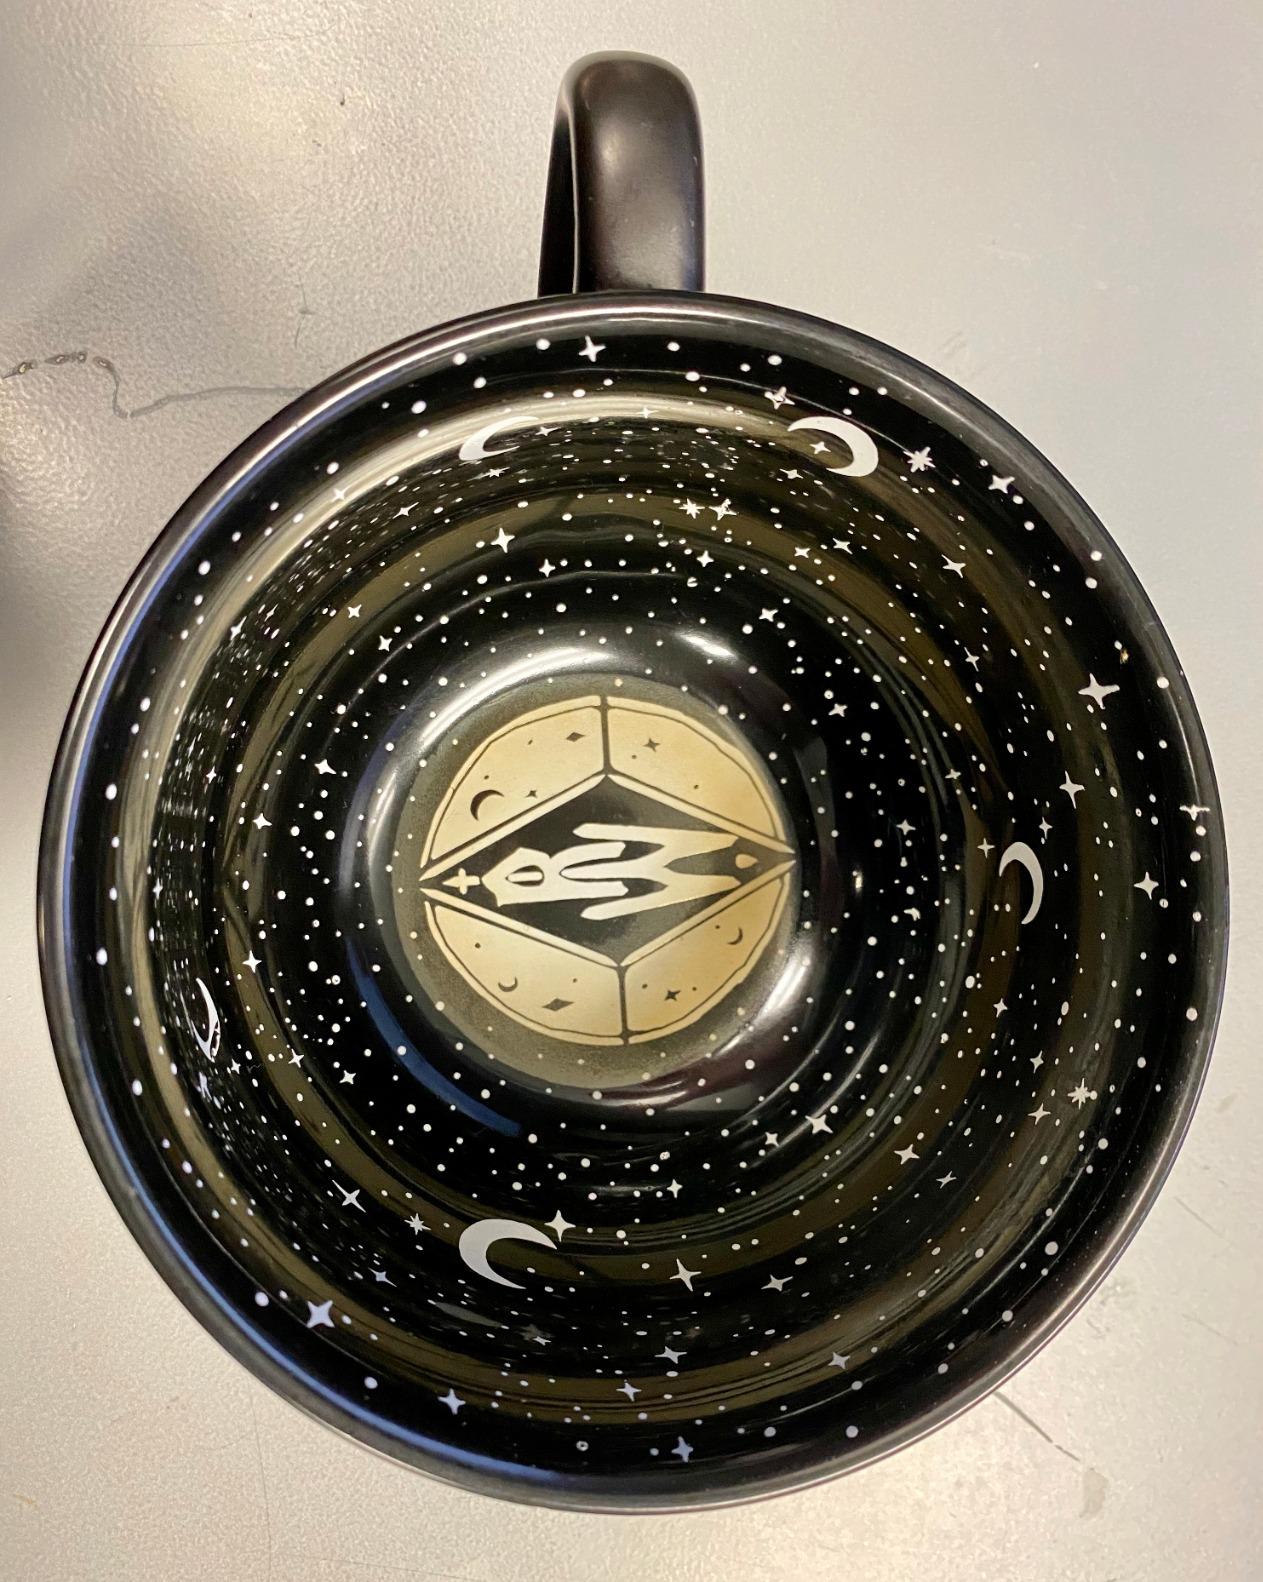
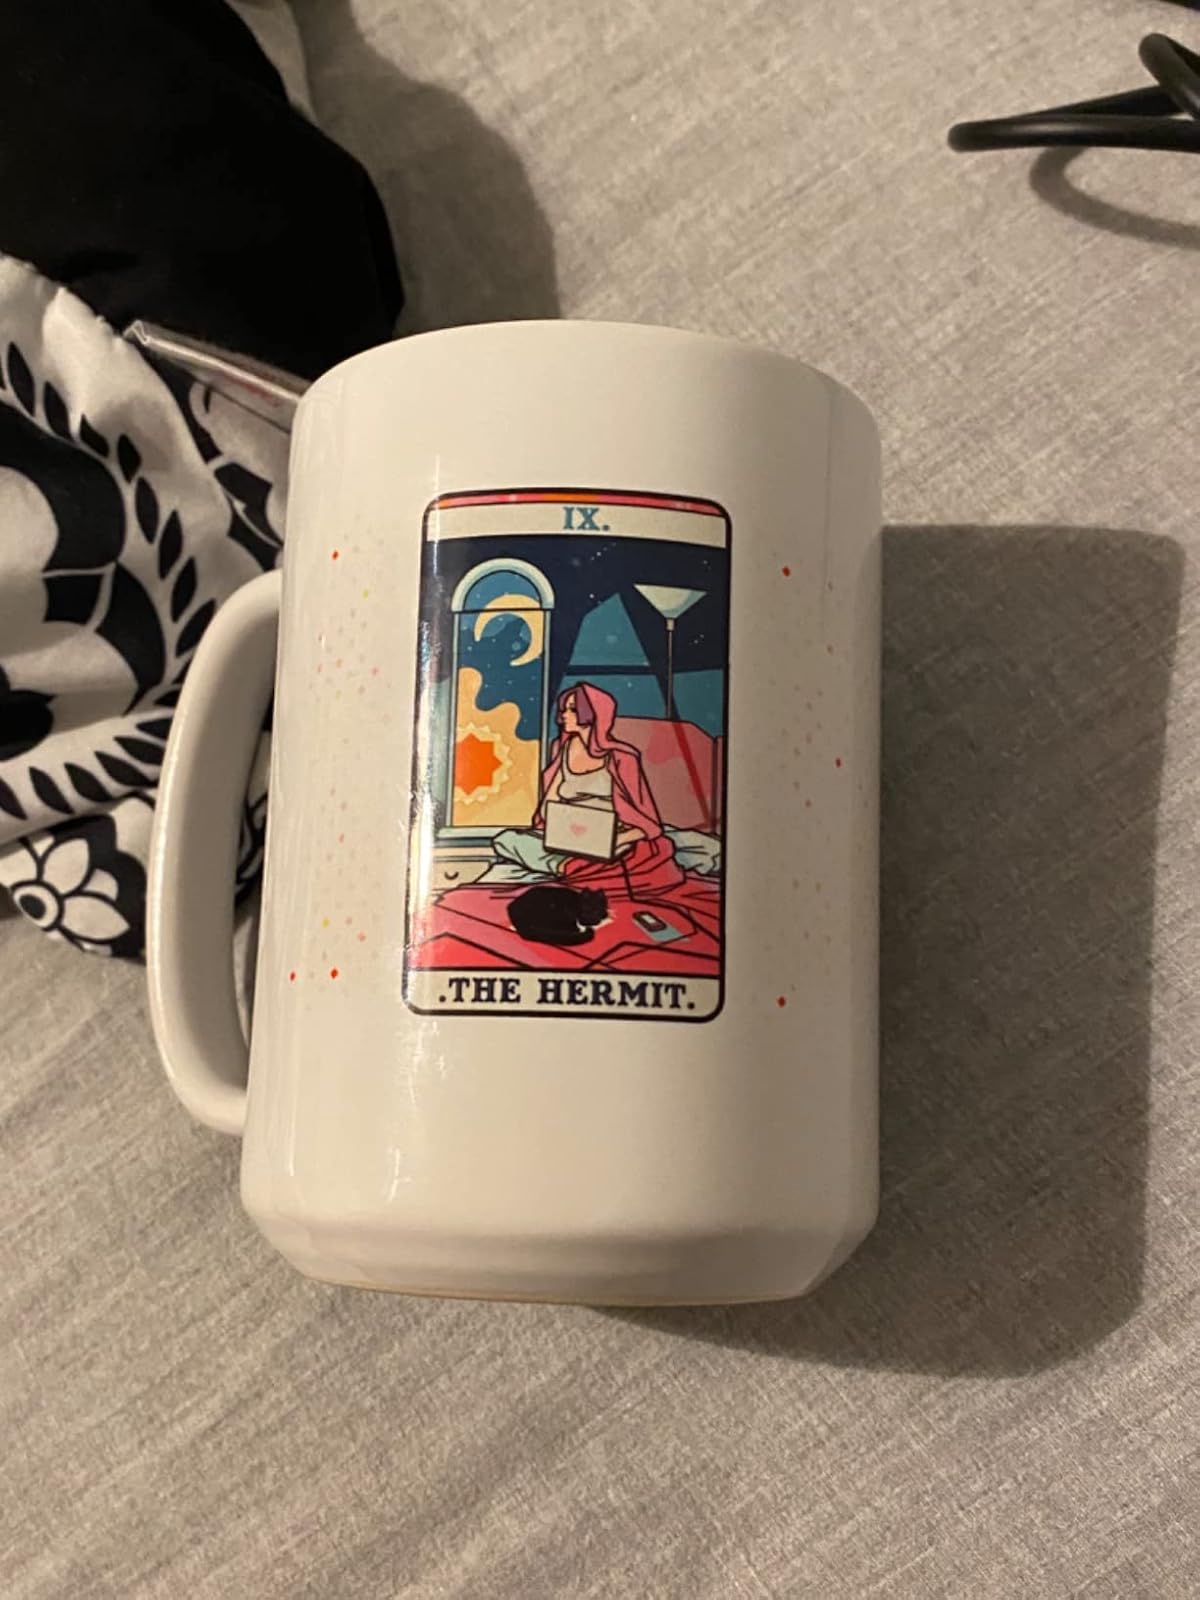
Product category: items_mug
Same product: no